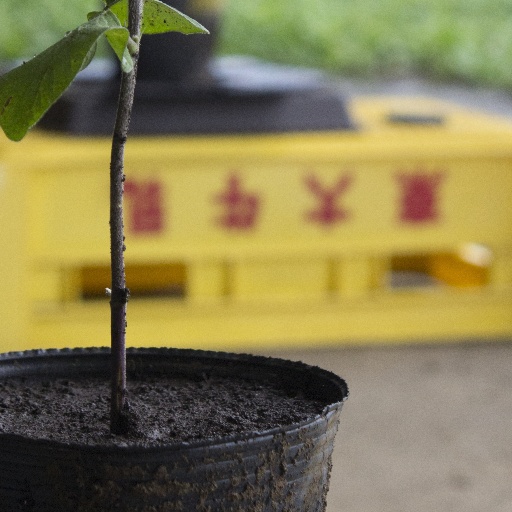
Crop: soybean